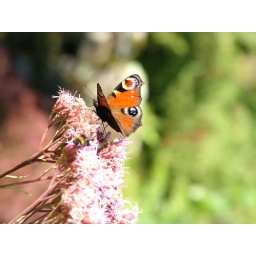
A peacock butterfly rests on a flower in Conaglen Gardens, near Fort William